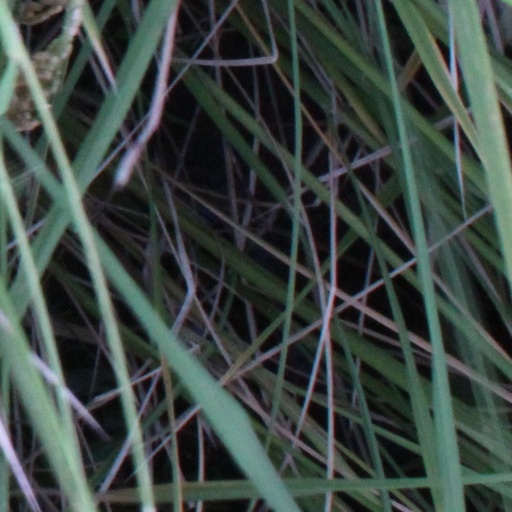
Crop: rice